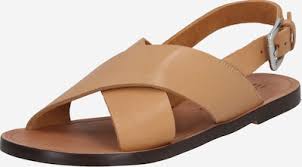
Waste category: shoes